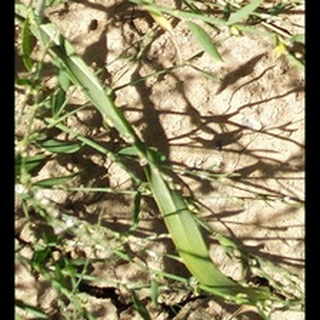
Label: healthy_wheat